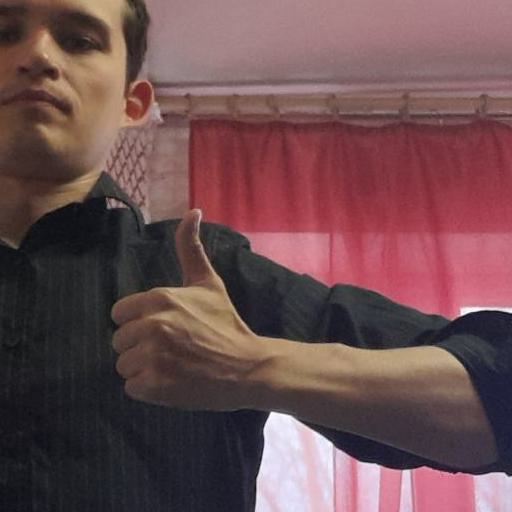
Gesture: like